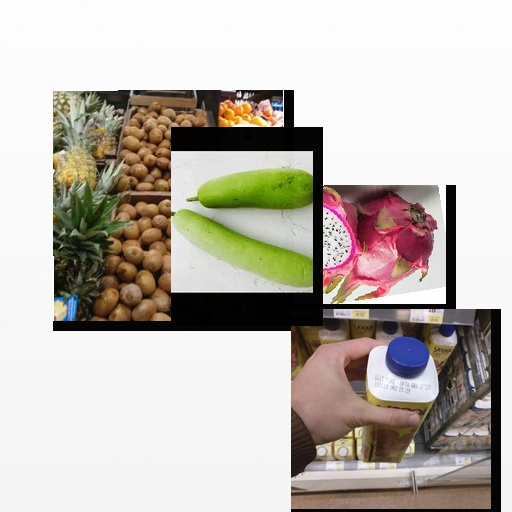
Food items: yoghurt, kiwi, dragon_fruit, bottle_gourd